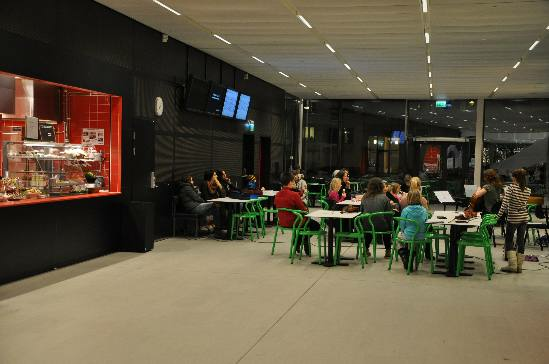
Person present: Yes